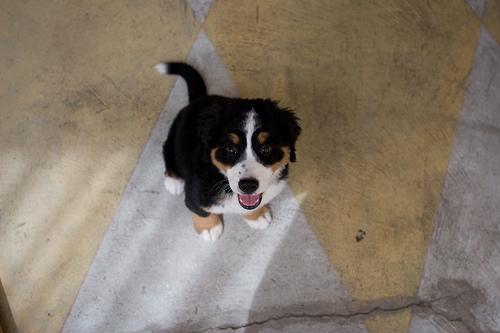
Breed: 211-n000061-Bernese_mountain_dog